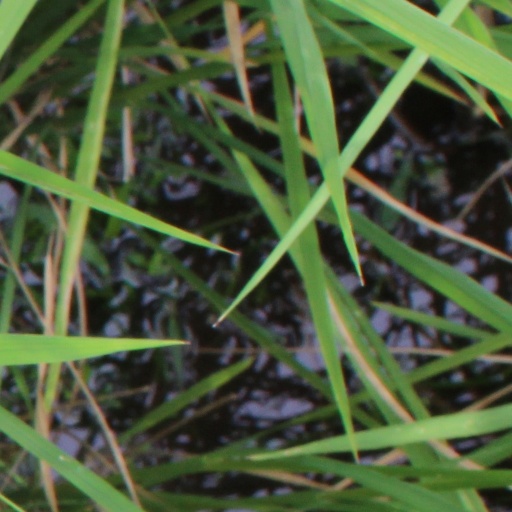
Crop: rice